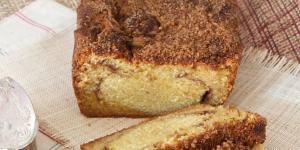
queque de cafe